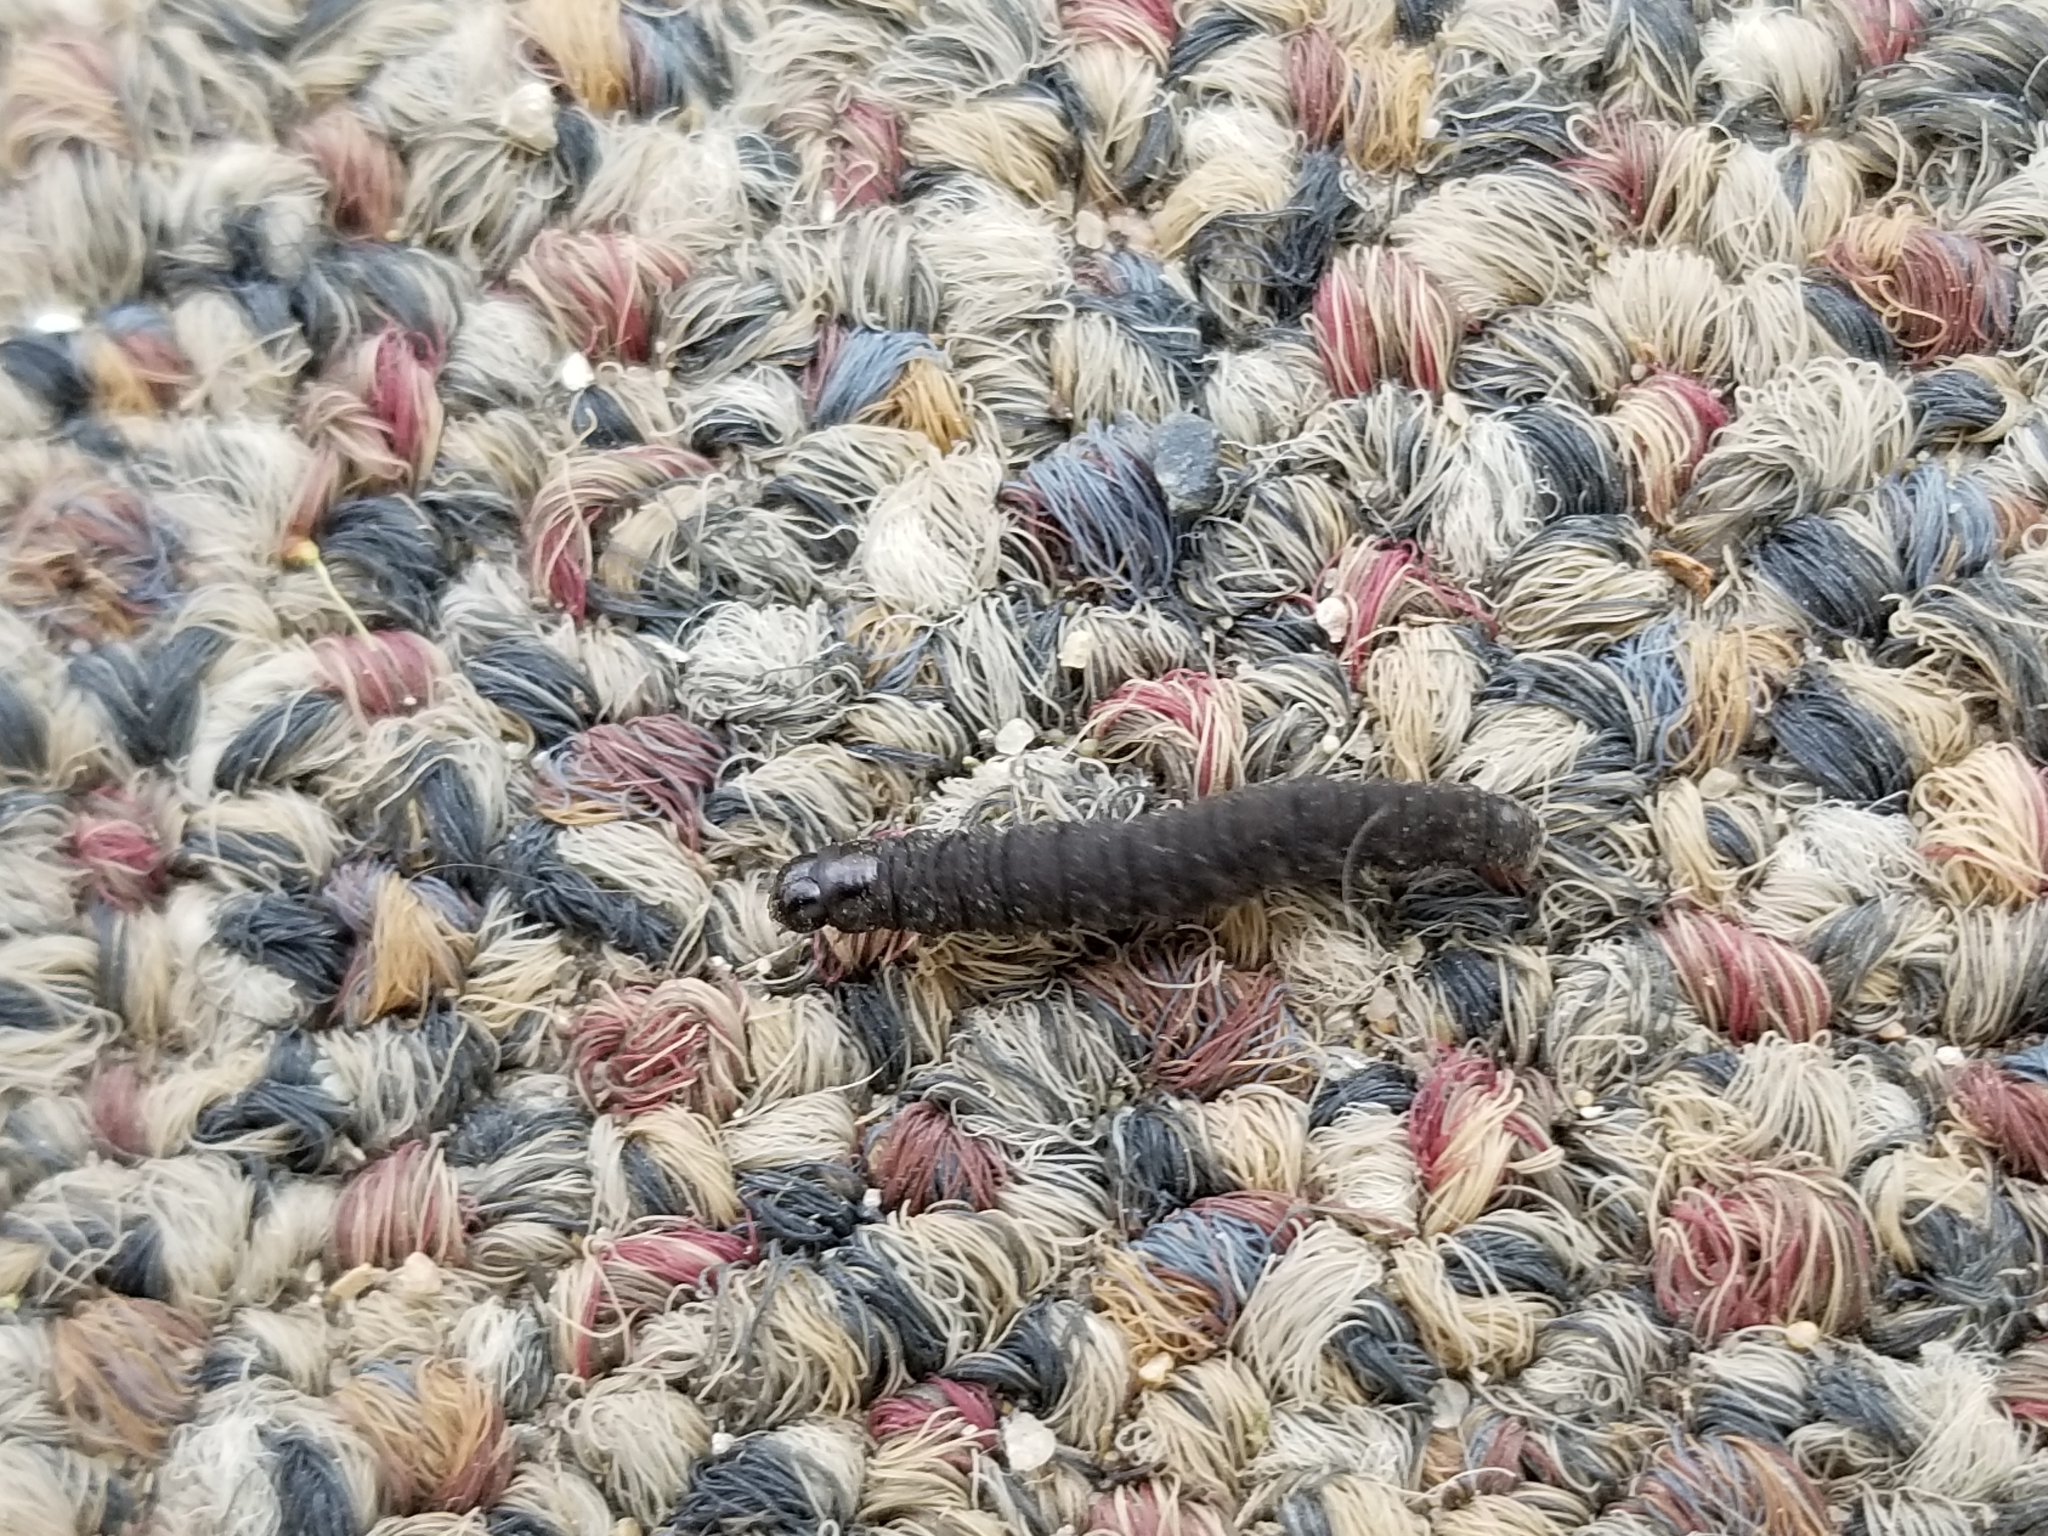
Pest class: cutworms